2021 U.S. Classic

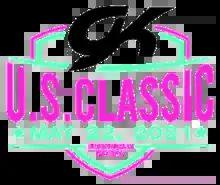

The 2021 U.S. Classic, known as the 2021 GK U.S. Classic for sponsorship reasons, is the 37th edition of the U.S. Classic gymnastics tournament. The competition was held on May 21–22, 2021, at the Indiana Convention Center in Indianapolis, Indiana.